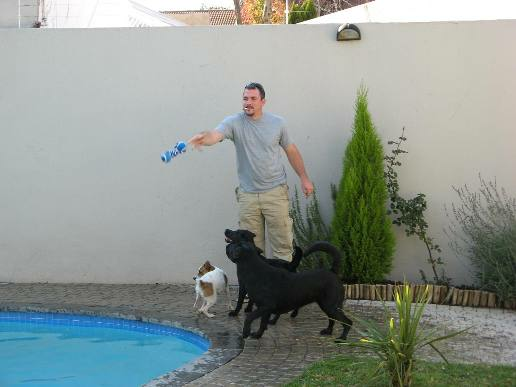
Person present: Yes